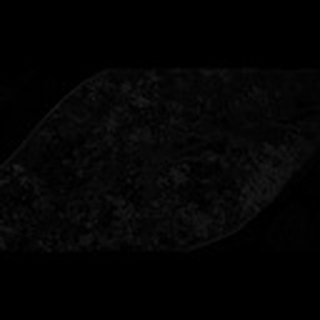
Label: cotton_powdery_mildew